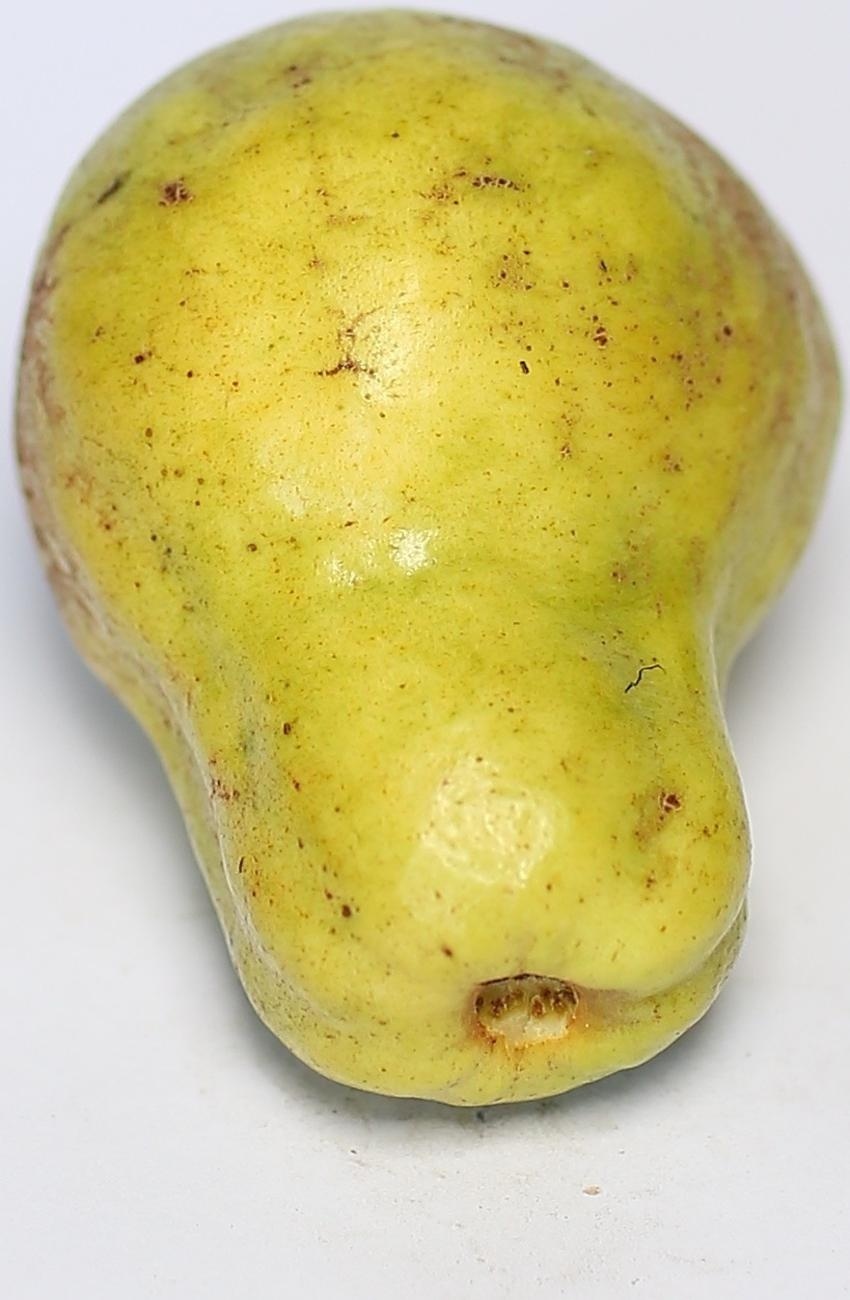
Maturity: mature-green
Variety: local-sindhi